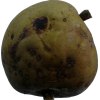
Label: pear